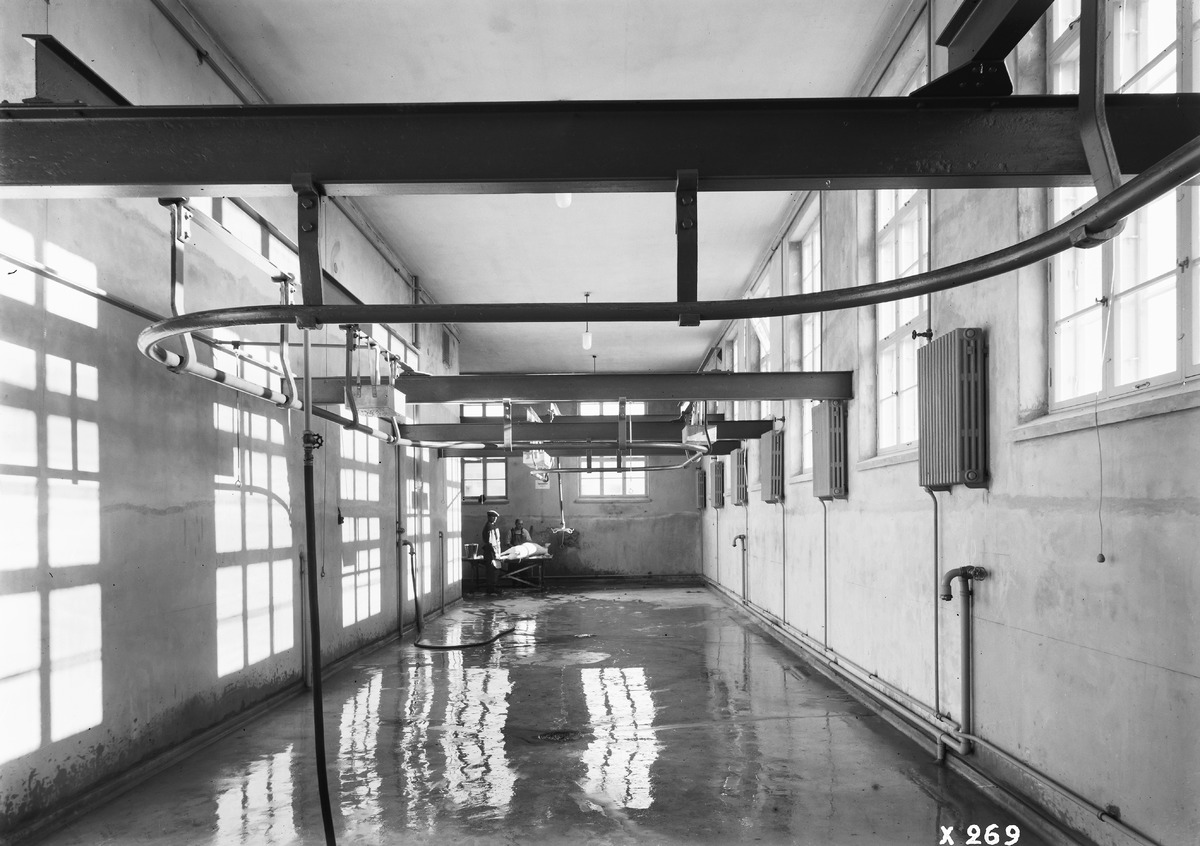
Osuuskunta Karjapohjolan teurastamon sisätiloja
Interior of the slaughterhouse of the cooperative Karjapohjola
sisällön kuvaus: Osuuskunta Karjapohjolan teurastamon sisätiloja 26.8.1933. content description: Interior of the slaughterhouse of the cooperative Karjapohjola on August 26, 1933.
Vuosi: 1933
Paikka: , Suomi, Suomi
Aiheet: Osuuskunta Karjapohjola; sisäkuva; lihateollisuus; osuuskunnat; osuusliikkeet; teurastamot; tuotantolaitokset; meat industry; cooperatives; slaughterhouses; abattoirs; production plants